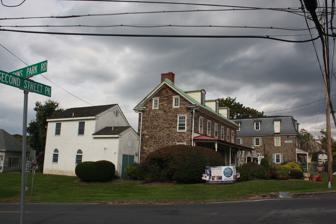
Building: Penn's Park General Store Complex
Country: United States of America
Year built: 1810
United States historic place Penn's Park General Store Complex U.S. National Register of Historic Places Penn's Park General Store Complex, October 2012 Show map of Pennsylvania Show map of the United States Location 2310–2324 Second St. Pike, Wrightson Township, Penns Park, Pennsylvania Coordinates 40°15′57″N 74°59′56″W / 40.26583°N 74.99889°W / 40.26583; -74.99889 Area 2 acres (0.81 ha) Built 1810, 1836 Architectural style Vernacular Georgian NRHP reference No. 85000072 Added to NRHP January 8, 1985 The Penn's Park General Store Complex , also known as the Gaines Property, is an historic, American commercial complex that is located in Penn's Park , Wrightstown Township , Bucks County, Pennsylvania . Situated south of the Penns Park Historic District , it was added to the National Register of Historic Places in 1985. History and architectural features This complex consists of three primary buildings: a farmhouse, store building, and a frame bank barn , along with six outbuildings. The farmhouse was built in 1810, and is a two-and-one-half-story, six-bay, rectangular, fieldstone building that was designed in the Georgian style. The store building was built in 1836, and is a three-story, three-bay by three-bay, fieldstone building. The outbuildings consist of a storage shed, wagon building, chicken house, livestock barn, woodshed, and outhouse . The store housed a post office until 1971. It was added to the National Register of Historic Places in 1985. Gallery Farm House (1810). Store House (1836). Bank Barn (west side). Bank Barn (north side). Central Plaza and Barn. References Wikimedia Commons has media related to Penn's Park General Store Complex .